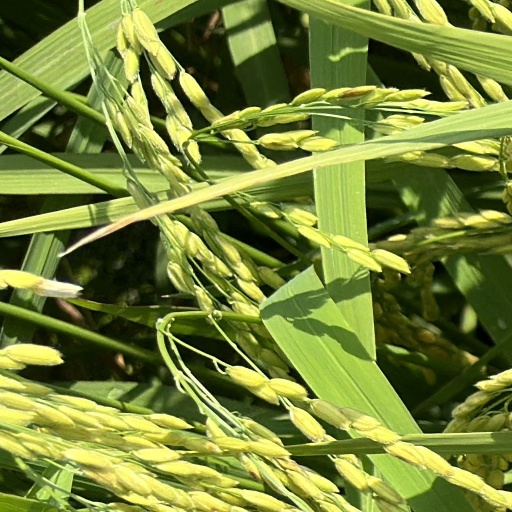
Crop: rice